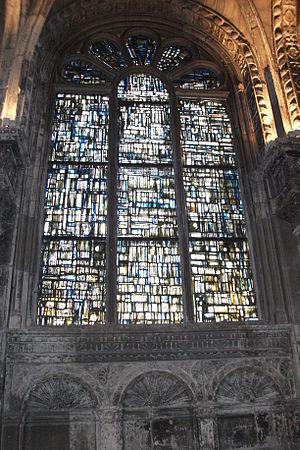
Église_St-Jacques_de Reims. Vitrail de Maria Elena Vieira da Silva, travail entre 1966 et 1976.
Maria Helena Vieira da Silva, née à Lisbonne le 13 juin 1908 et morte à Paris le 6 mars 1992, est une artiste peintre portugaise, puis naturalisée française, appartenant à l'École de Paris.